Bear Brook murders

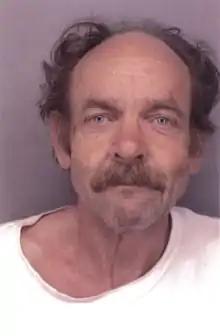
Terry Peder Rasmussen pictured in 2002 after his arrest for the murder of Eunsoon Jun

In January 2017, it was announced that the disappearance of Denise Beaudin, a woman from New Hampshire who had been missing since 1981, was connected to the Bear Brook murders.